Woodland Cemetery (Cleveland)

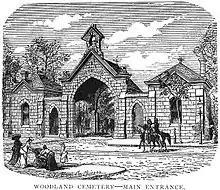
Woodcut depicting the 1870 Woodland Avenue gatehouse.

In 1867, city officials acted on the year-old request to build an assistant city sexton's lodge on the grounds of Woodland Cemetery. The home, approved on January 15, was designed by the firm of Blackburn & Koehler and built by contractor A.G. Marble for either $2,000 ($ in dollars) or $3,375 ($ in dollars). It was completed in August 1867 in the northeast corner of the cemetery.